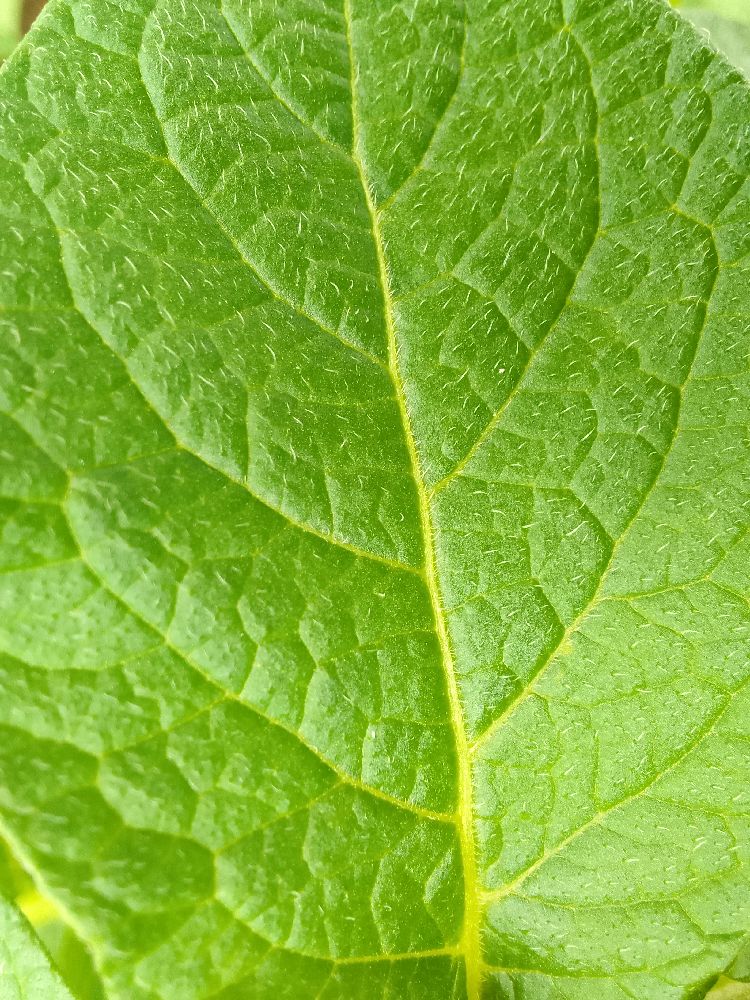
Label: Healthy